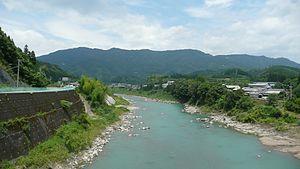
Le fleuve Mimi est un cours d'eau du Japons'écoulant sur l'île de Kyūshū. Il traverse le district de Higashiusuki et la ville de Hyūga.
Misato est un bourg du district de Higashiusuki, au Japon.